9th Brigade (New Zealand)

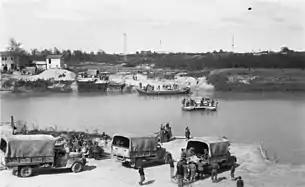

The first engagement of the 9th Brigade was during Operation Buckland in which the British 8th Army intended to cross the Senio river and advance into the Po Valley. The operation was part of a much larger Allied offensive into northern Italy. The attack by the 2nd New Zealand division began on the evening of 9 April 1945. 5th and 6th Brigades, supported by flame-thrower tanks of 51st Royal Tank Regiment, attacked across the Senio river, capturing a bridgehead. The next morning, 9th Brigade sent 27th battalion (in Kangaroos and supported by tanks of 19th Armoured Regiment) to cross the Seino and capture the town of Cotignola, linking the respective bridgeheads held by the New Zealanders and the 8th Indian division on their right flank. By the end of the day the remainder of the Brigade had crossed and the New Zealanders had advanced six miles to the Santerno river. 9th Brigade would remain in reserve until the 13 April when it relieved 5th Brigade and took up the advance on the division's left. The brigade advanced in Kangaroos and completed occupation of the far bank of the Sillaro river by the morning of the 15th. The advance of the brigade was only limited by the rate at which the canals and drains could be bridged so that the accompanying kangaroos and Shermans could cross. The brigade reached Villa Fontana on the 17th and then attacked across the Gaiana on the evening of 18th. 9th Brigade's attack was preceded by an unprecedented barrage of 72,500 artillery shells and supported by flame-throwing tanks. The Divisional Cavalry and 22nd Battalion led the attack and by morning had both reached their respective objectives. The brigade would advance another two miles beyond the Gaiana until it was relieved by 5th Brigade on the night of 19/20 April. During the period 13–19 April the casualties of 9th Brigade were 80 killed and 317 wounded, while 747 enemy prisoners had been captured.